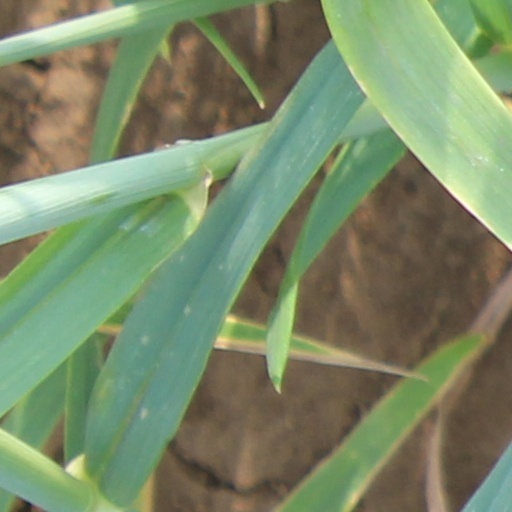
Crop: wheat